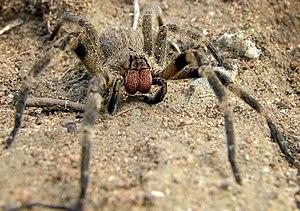
Araignée-banane, araignée bananière ou encore araignée des bananes sont des surnoms donnés en français à différentes espèces d'araignées ayant le seul point commun d'être trouvées dans les plantations de bananes, et parfois retrouvées parmi les fruits après de longs transports, notamment depuis l'Amérique latine. Bien que cette appellation désigne couramment les espèces du genre Phoneutria, potentiellement dangereuses, la plupart des signalements d'araignées exotiques trouvées dans les cargaisons concernent des espèces différentes et sans danger pour l'homme, comme la Babouk. Dans les pays où elles sont importées, les erreurs d'identification concernant ces araignées sont nombreuses, ces espèces exotiques étant souvent méconnues.
Phoneutria est un genre d'araignées aranéomorphes de la famille des Ctenidae.
Phoneutria nigriventer est une espèce d'araignées aranéomorphes de la famille des Ctenidae.